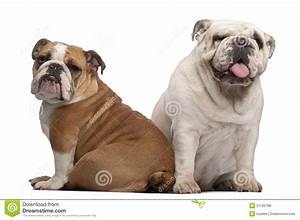
Label: cane